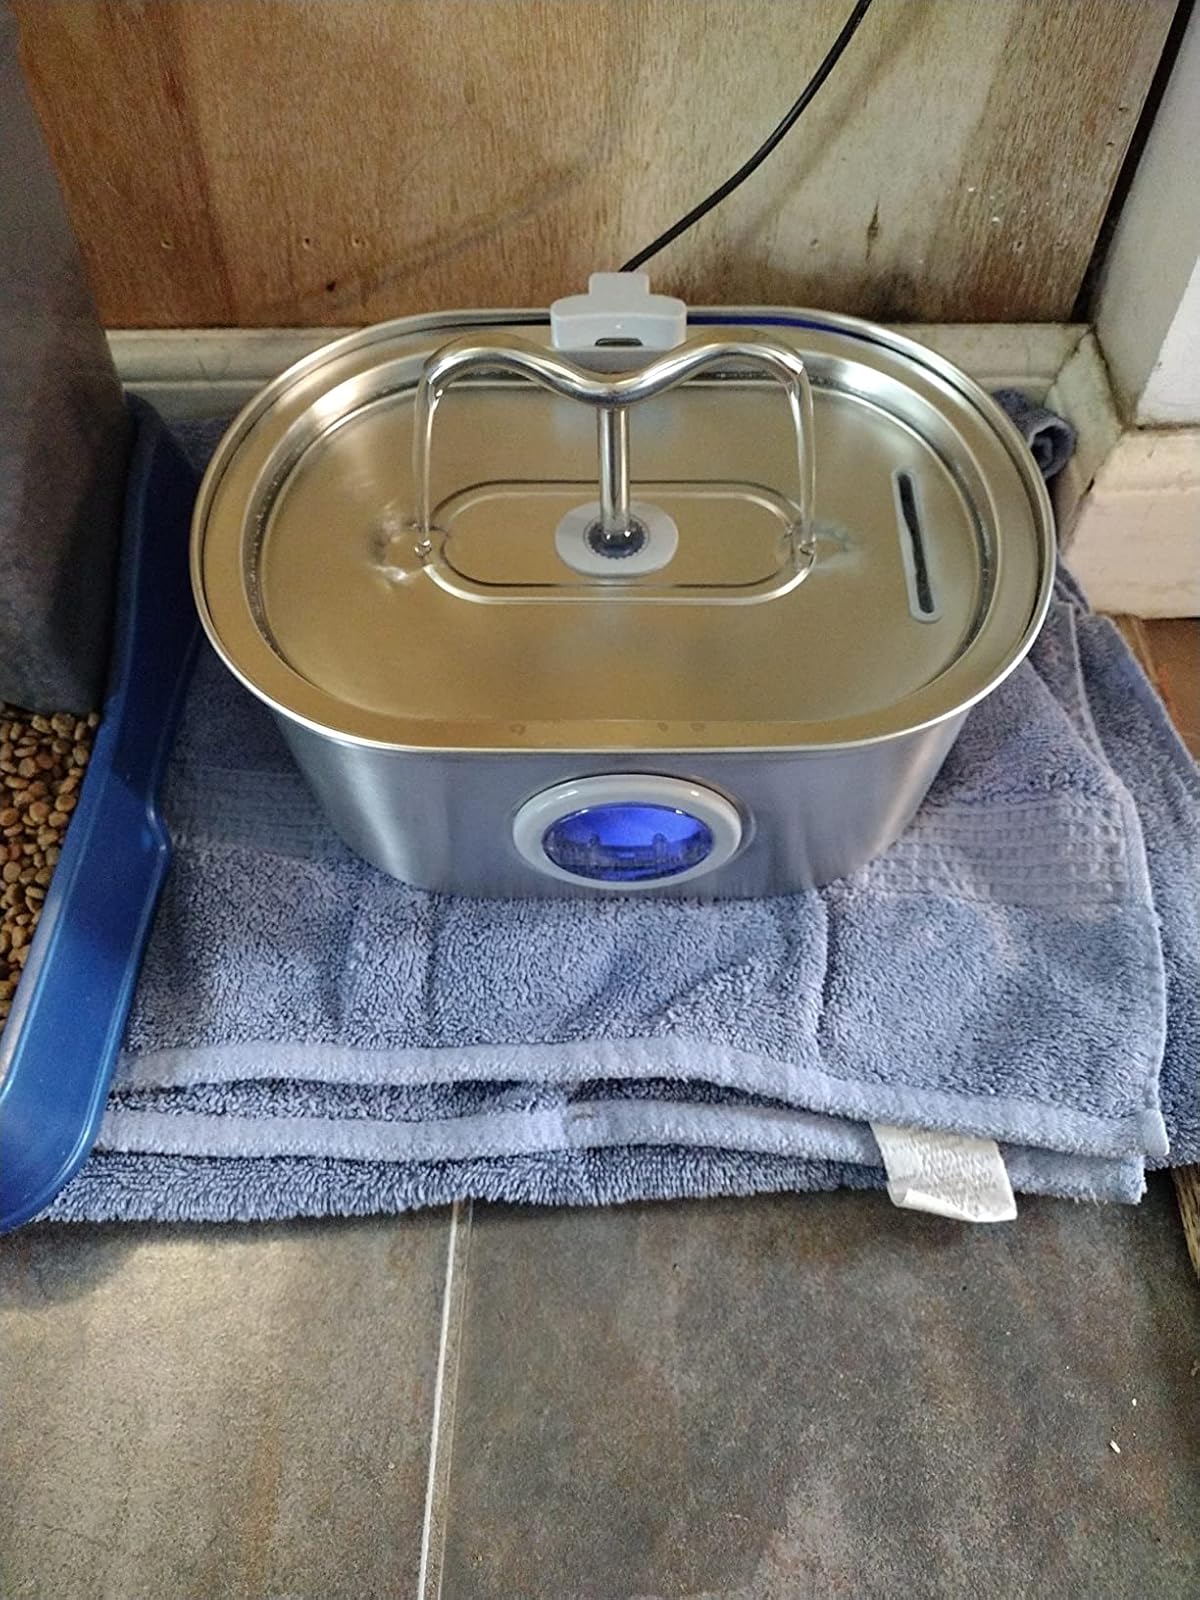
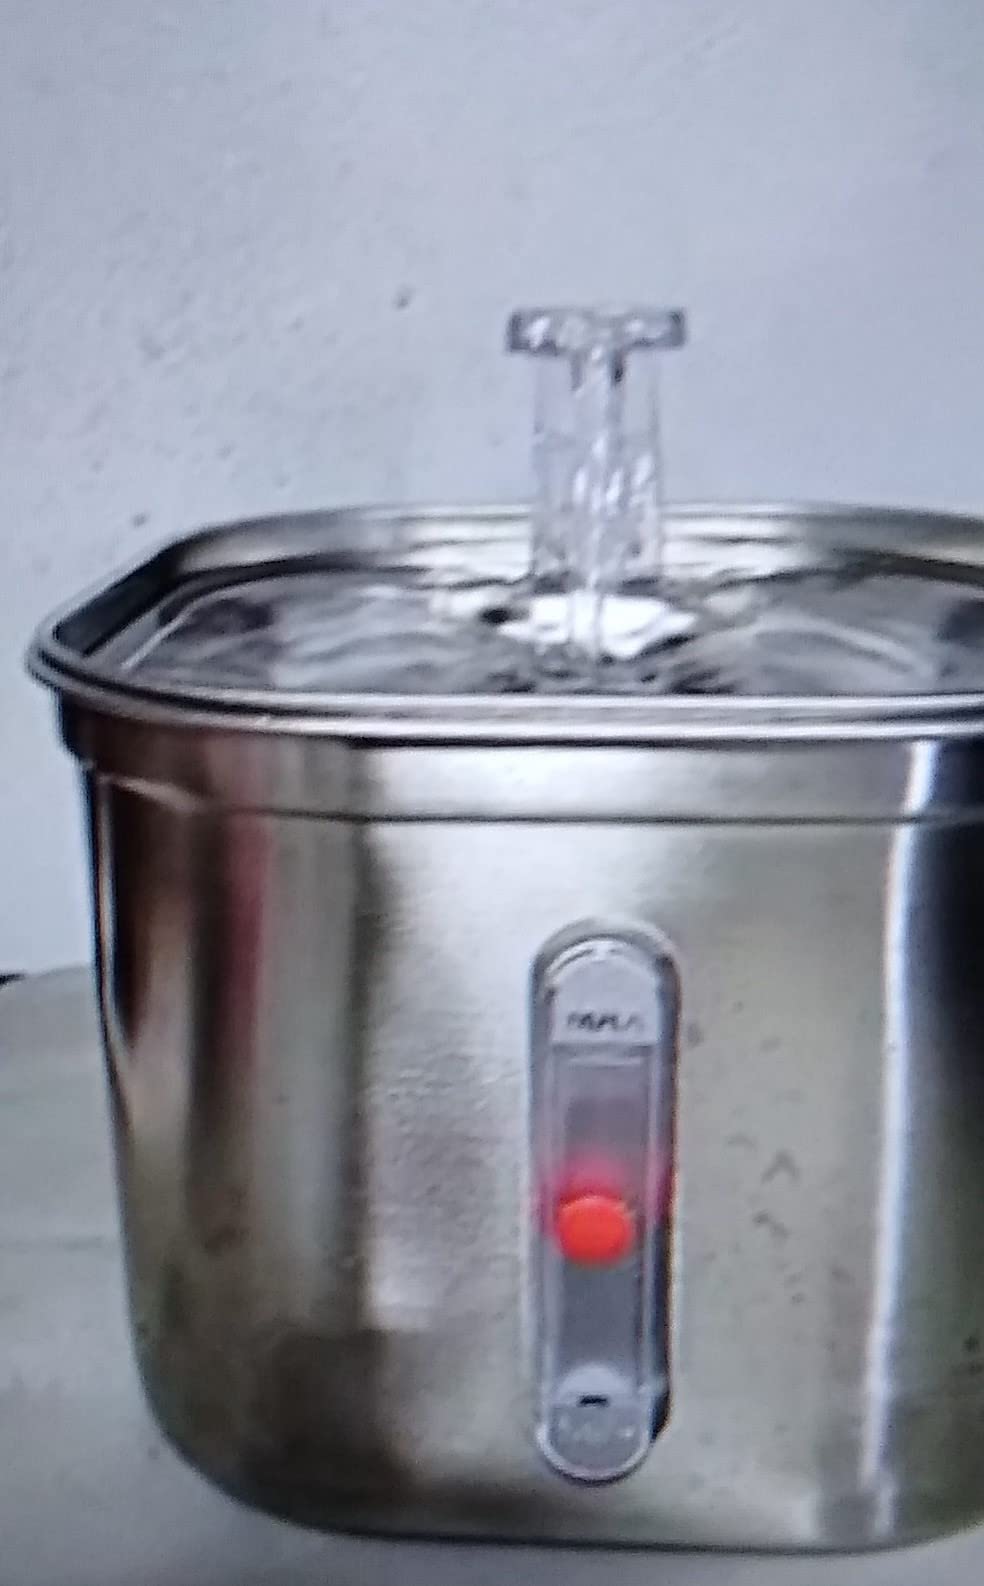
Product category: items_bowl
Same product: no